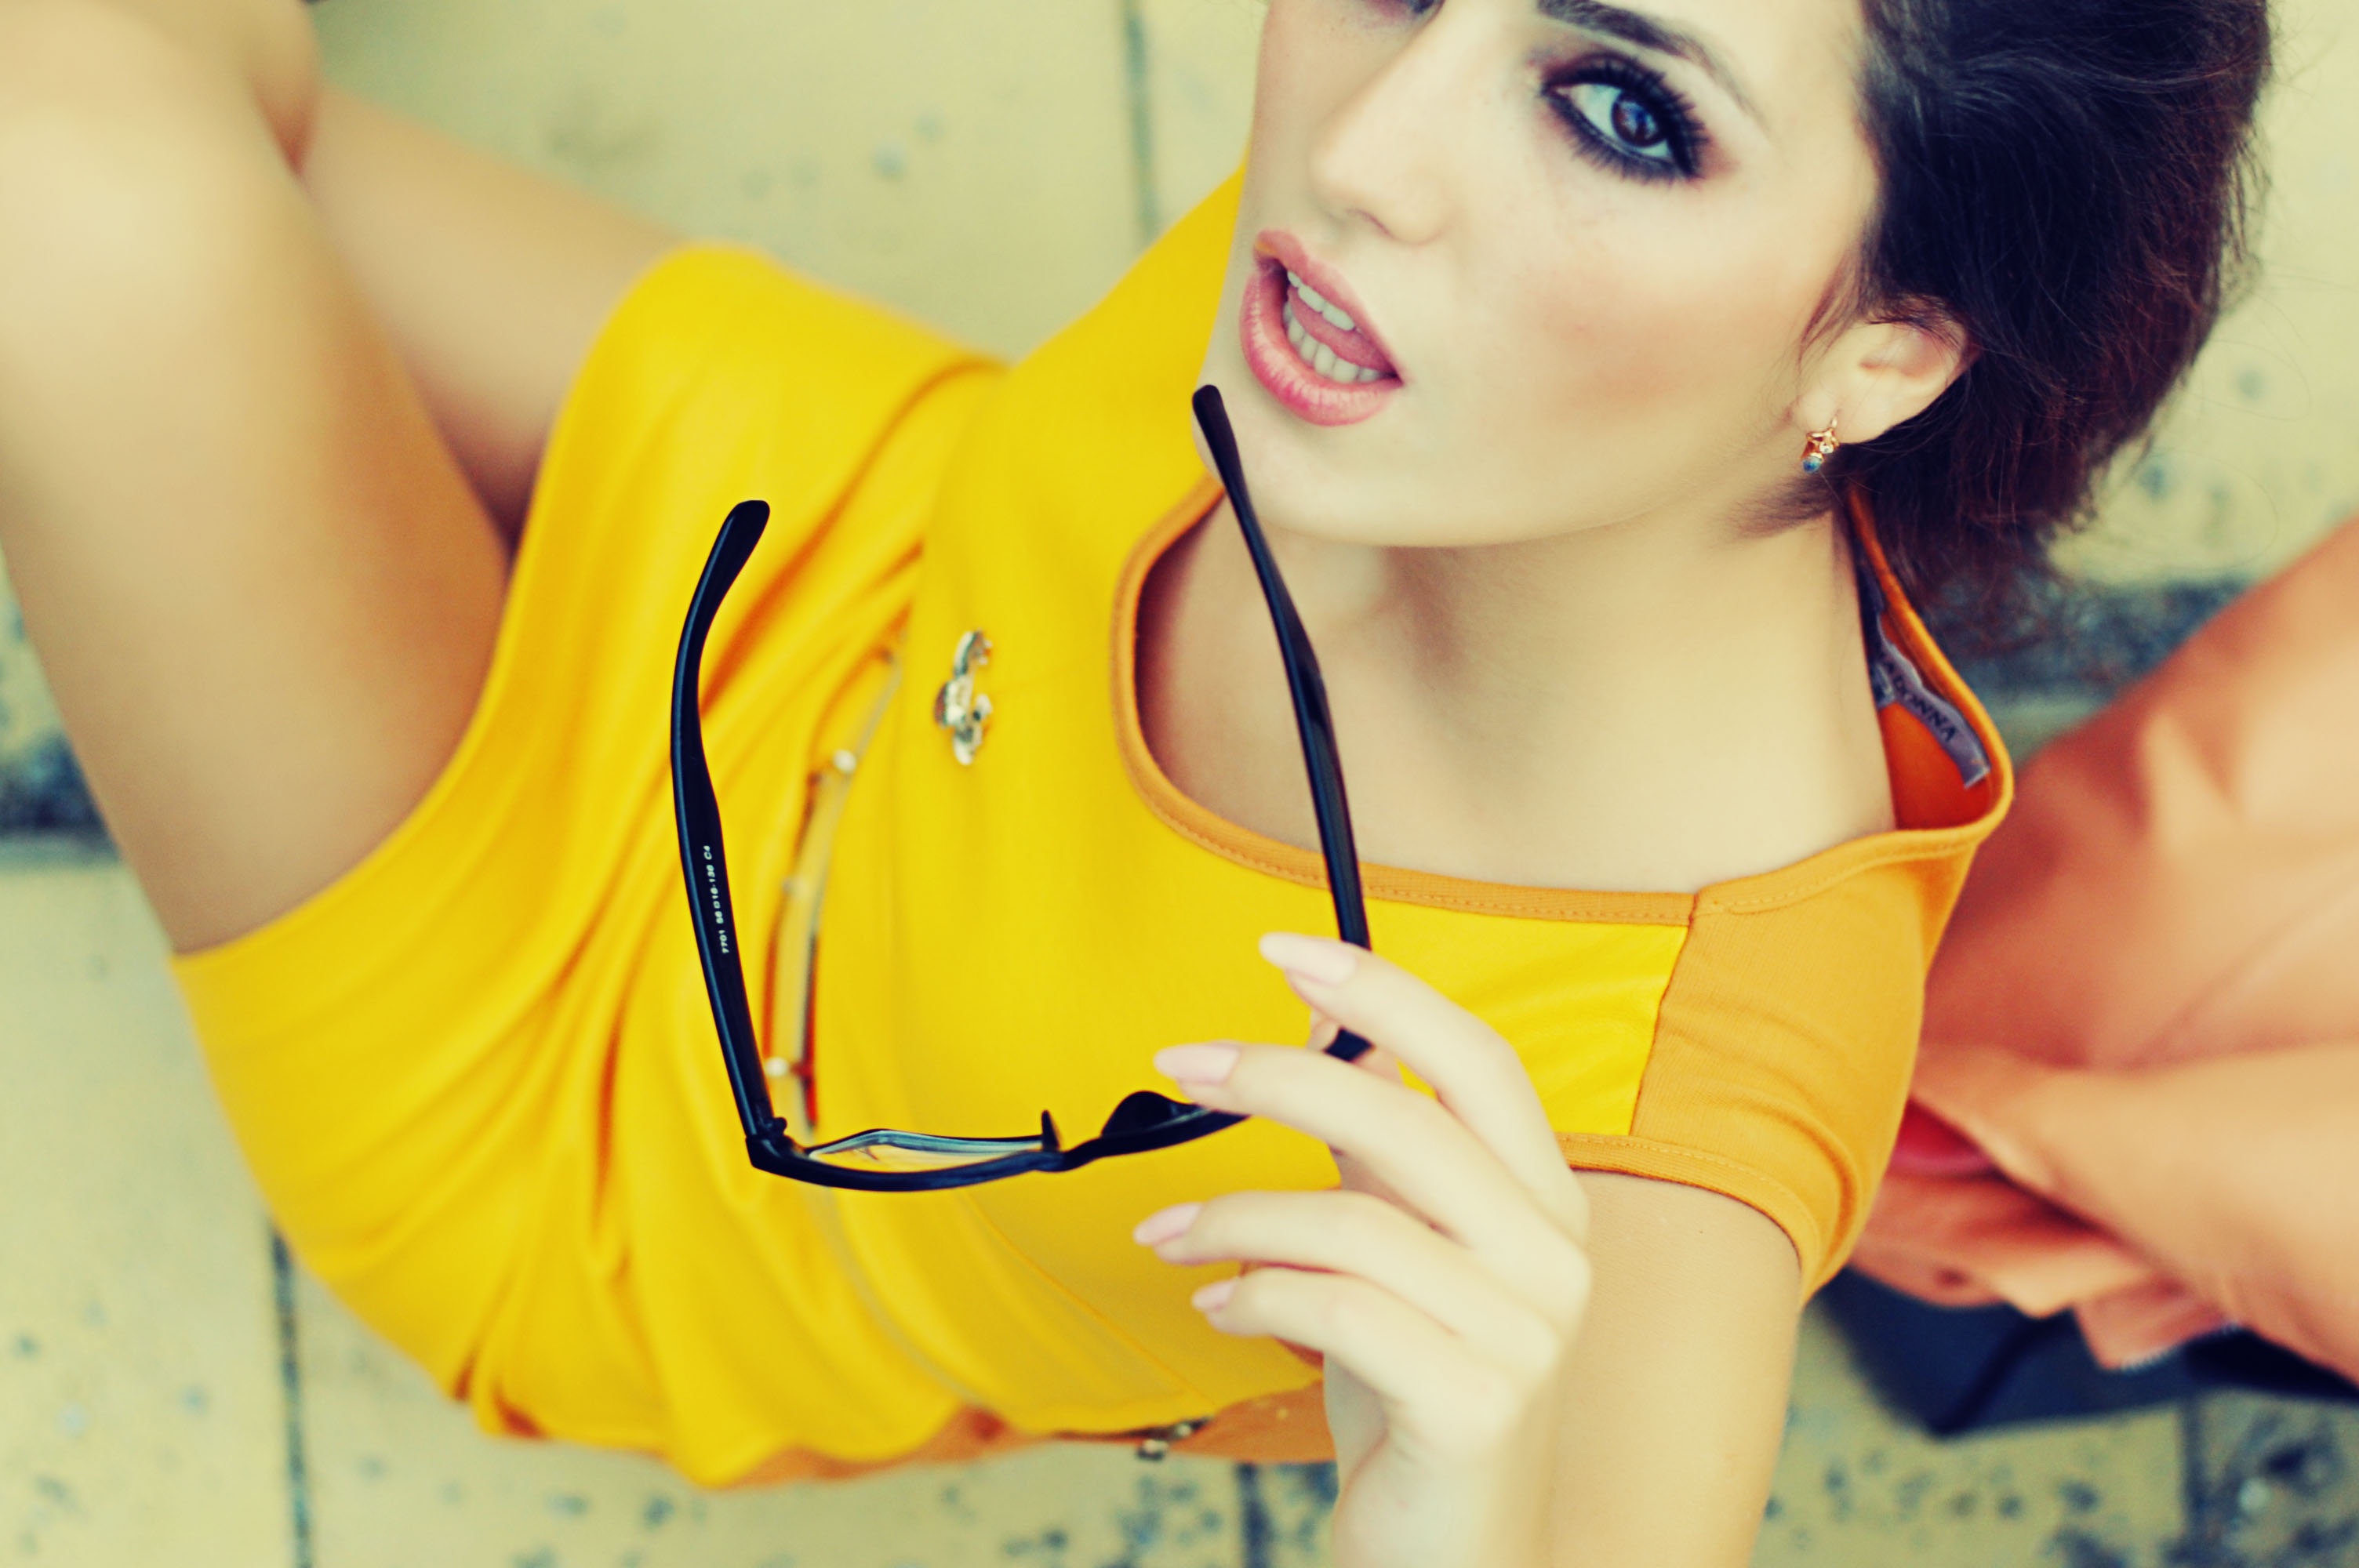
hand, person, girl, woman, hair, photography, leg, model, color, fashion, blue, clothing, yellow, lady, hairstyle, smile, human body, black hair, skin, beauty, abdomen, photo shoot